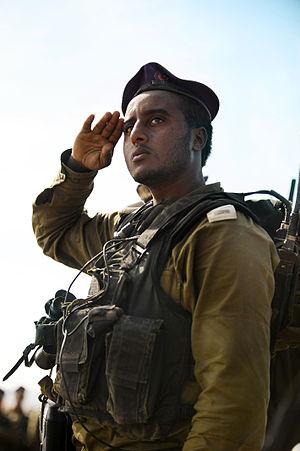
L’Armée de défense d'Israël est l'armée de l'État d'Israël.